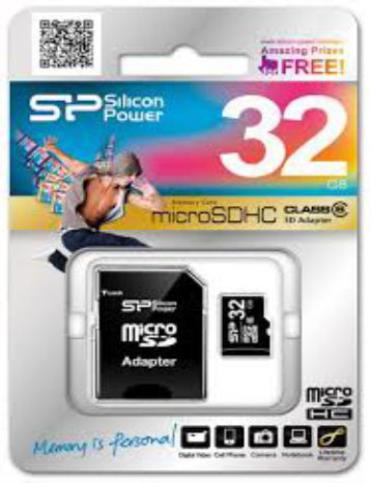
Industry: Electronic